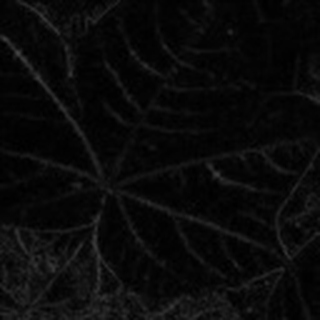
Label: healthy_cotton